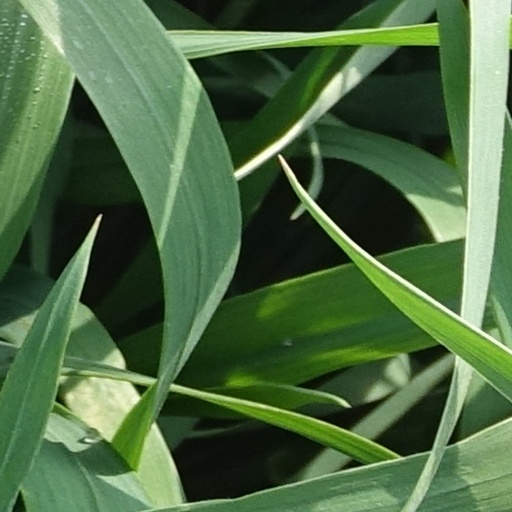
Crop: wheat